Rosario Dawson

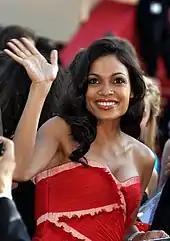
Dawson at the 2011 Cannes Film Festival

She starred as Becky in "Clerks II" (2006). In "Back to the Well", documentary about the making of the series, she stated that the donkey show sequence was what made her decide to take the role. In May of the same year, Dawson co-created and co-wrote the comic-book miniseries "Occult Crimes Taskforce". She was at the 2007 San Diego Comic-Con to promote the comic. She co-starred with former "Rent" alumna Tracie Thoms in the Quentin Tarantino throwback film "Death Proof" in 2007, part of the Tarantino/Robert Rodriguez double feature "Grindhouse". She produced and starred in "Descent" alongside friend Talia Lugacy, whom she met at the Lee Strasberg Academy. On July 7, 2007, Dawson presented at the American leg of Live Earth.